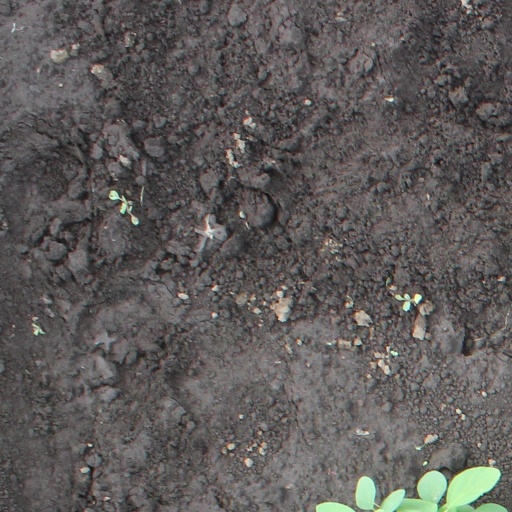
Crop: soybean